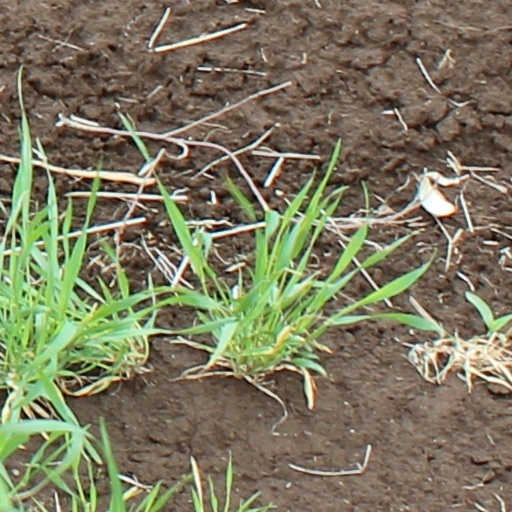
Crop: wheat